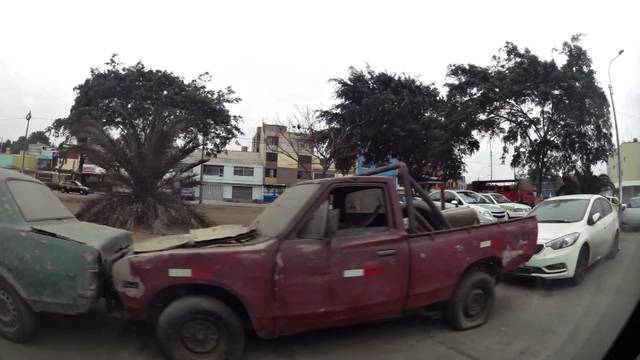
Region: Peru
Coordinates: -12.052, -77.067